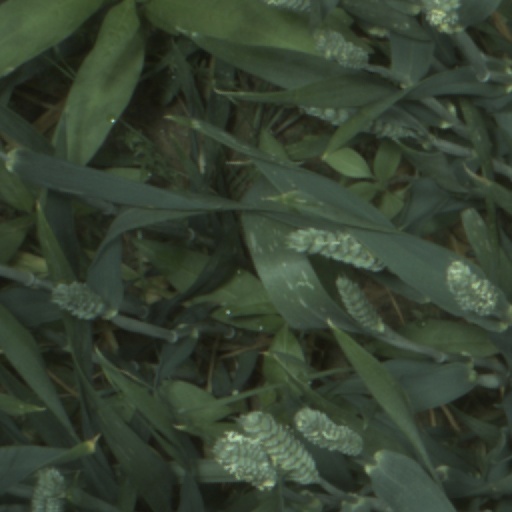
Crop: wheat